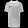
Label: T - shirt / top